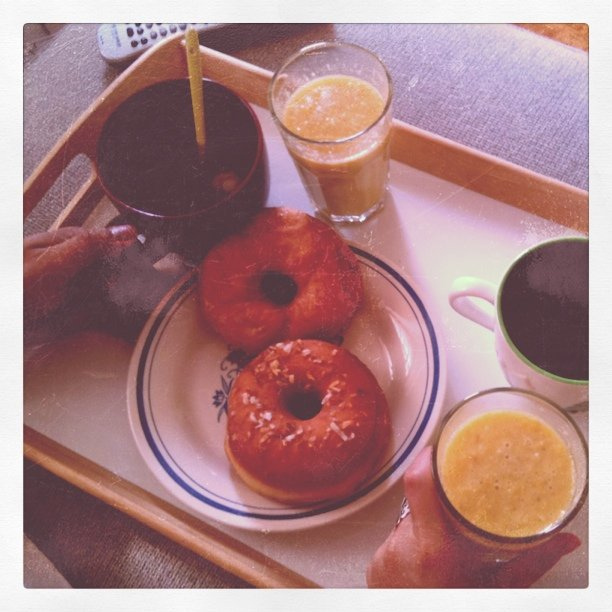
user: Given an image and a question. Answer the question in a short answer. Question: How do you make these? Short Answer:
assistant: fry